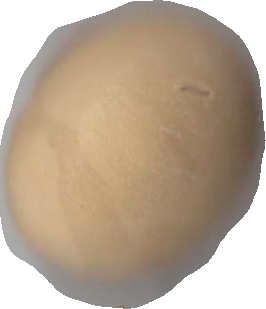
Variety: Grobogan